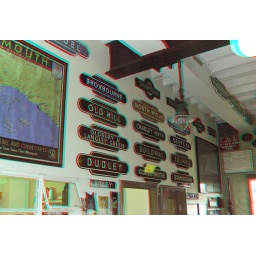
Severn Valley Railway in anaglyph 3D stereo red blue glasses to view